Indarjit Singh

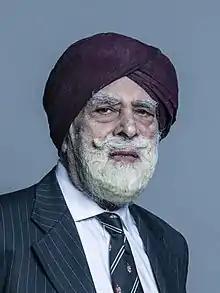
Official portrait, 2018

Indarjit Singh, Baron Singh of Wimbledon, (born 17 September 1932), sometimes transliterated Inderjit Singh, is a British journalist and broadcaster, a prominent British Indian active in Sikh and interfaith activities, and a member of the House of Lords.